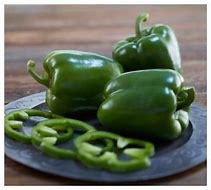
Label: capsicum